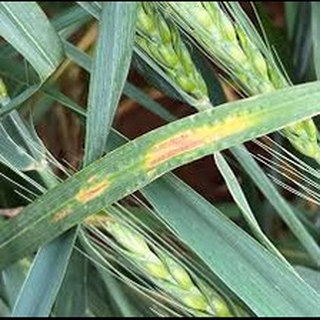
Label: wheat_leaf_blight